List of birds of the Azores

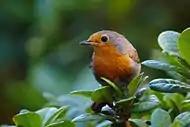
European robin

Locustellidae is a family of small insectivorous songbirds ("warblers"), formerly placed in the Old World warbler family. It contains the grass-warblers, grassbirds, and the "Bradypterus" "bush-warblers". The species are smallish birds with tails that are usually long and pointed. Most live in scrubland and frequently hunt food by clambering through thick tangled growth or pursuing it on the ground.